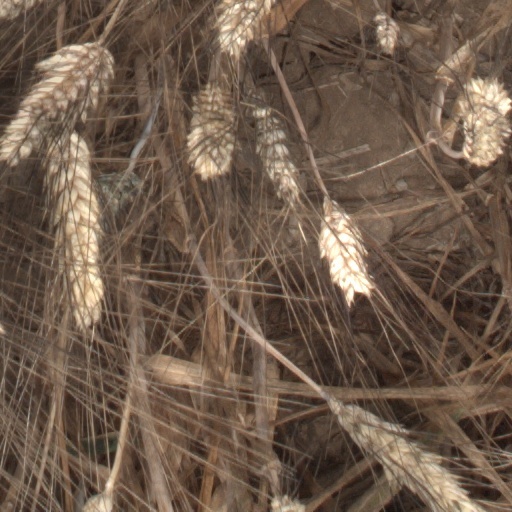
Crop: wheat